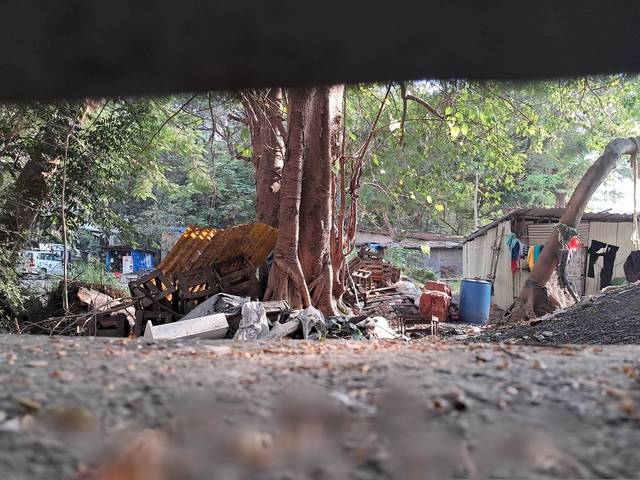
Region: India
Coordinates: 19.059, 72.849